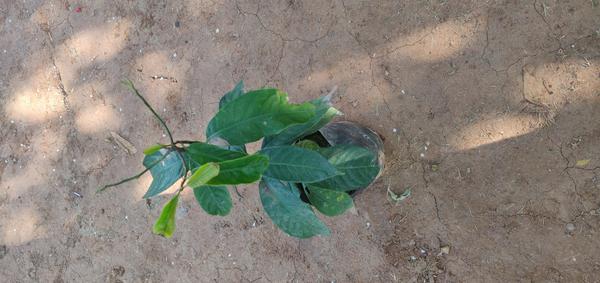
Plant: Mango